Crystallographic image processing

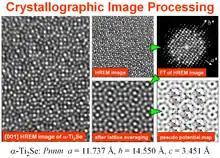
Crystallographic Image Processing (CIP) of a high-resolution electron microscopy (HREM) image of α-TiSe recorded with a 300 kV TEM (JEOL 3010 UHR, point resolution 1.7 Å) along the [001] zone axis. In the first step the Fourier transform of the HREM image is calculated (only the amplitudes are shown). The position of the white ring marks the first crossover of the contrast transfer function (CTF) which is used to determine the defocus value (Δf = -650 Å). The reciprocal lattice is then indexed and amplitudes and phases are extracted. The amplitudes and phases can be used to calculate the averaged image for one unit cell via Fourier synthesis. The pseudo-potential map (p2gg symmetry) for determining 2D atomic co-ordinates was obtained after correction of the phase-shifts imposed by the CTF. The average agreement of atomic co-ordinates determined from the pseudo-potential map and the superimposed model from X-ray diffraction is about 0.2 Å.

Crystallographic image processing (CIP) is traditionally understood as being a set of key steps in the determination of the atomic structure of crystalline matter from high-resolution electron microscopy (HREM) images obtained in a transmission electron microscope (TEM) that is run in the parallel illumination mode. The term was created in the research group of Sven Hovmöller at Stockholm University during the early 1980s and became rapidly a label for the "3D crystal structure from 2D transmission/projection images" approach. Since the late 1990s, analogous and complementary image processing techniques that are directed towards the achieving of goals with are either complementary or entirely beyond the scope of the original inception of CIP have been developed independently by members of the computational symmetry/geometry, scanning transmission electron microscopy, scanning probe microscopy communities, and applied crystallography communities.